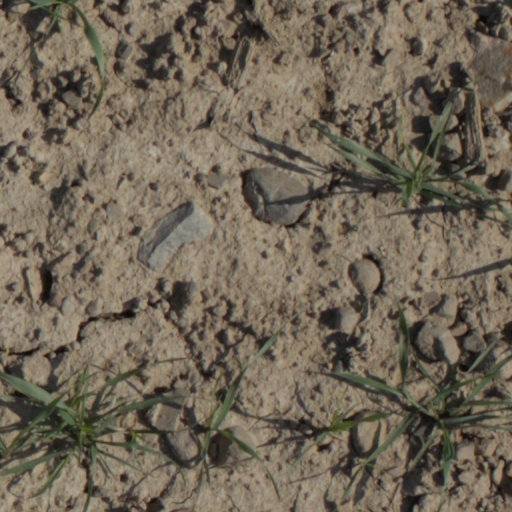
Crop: wheat